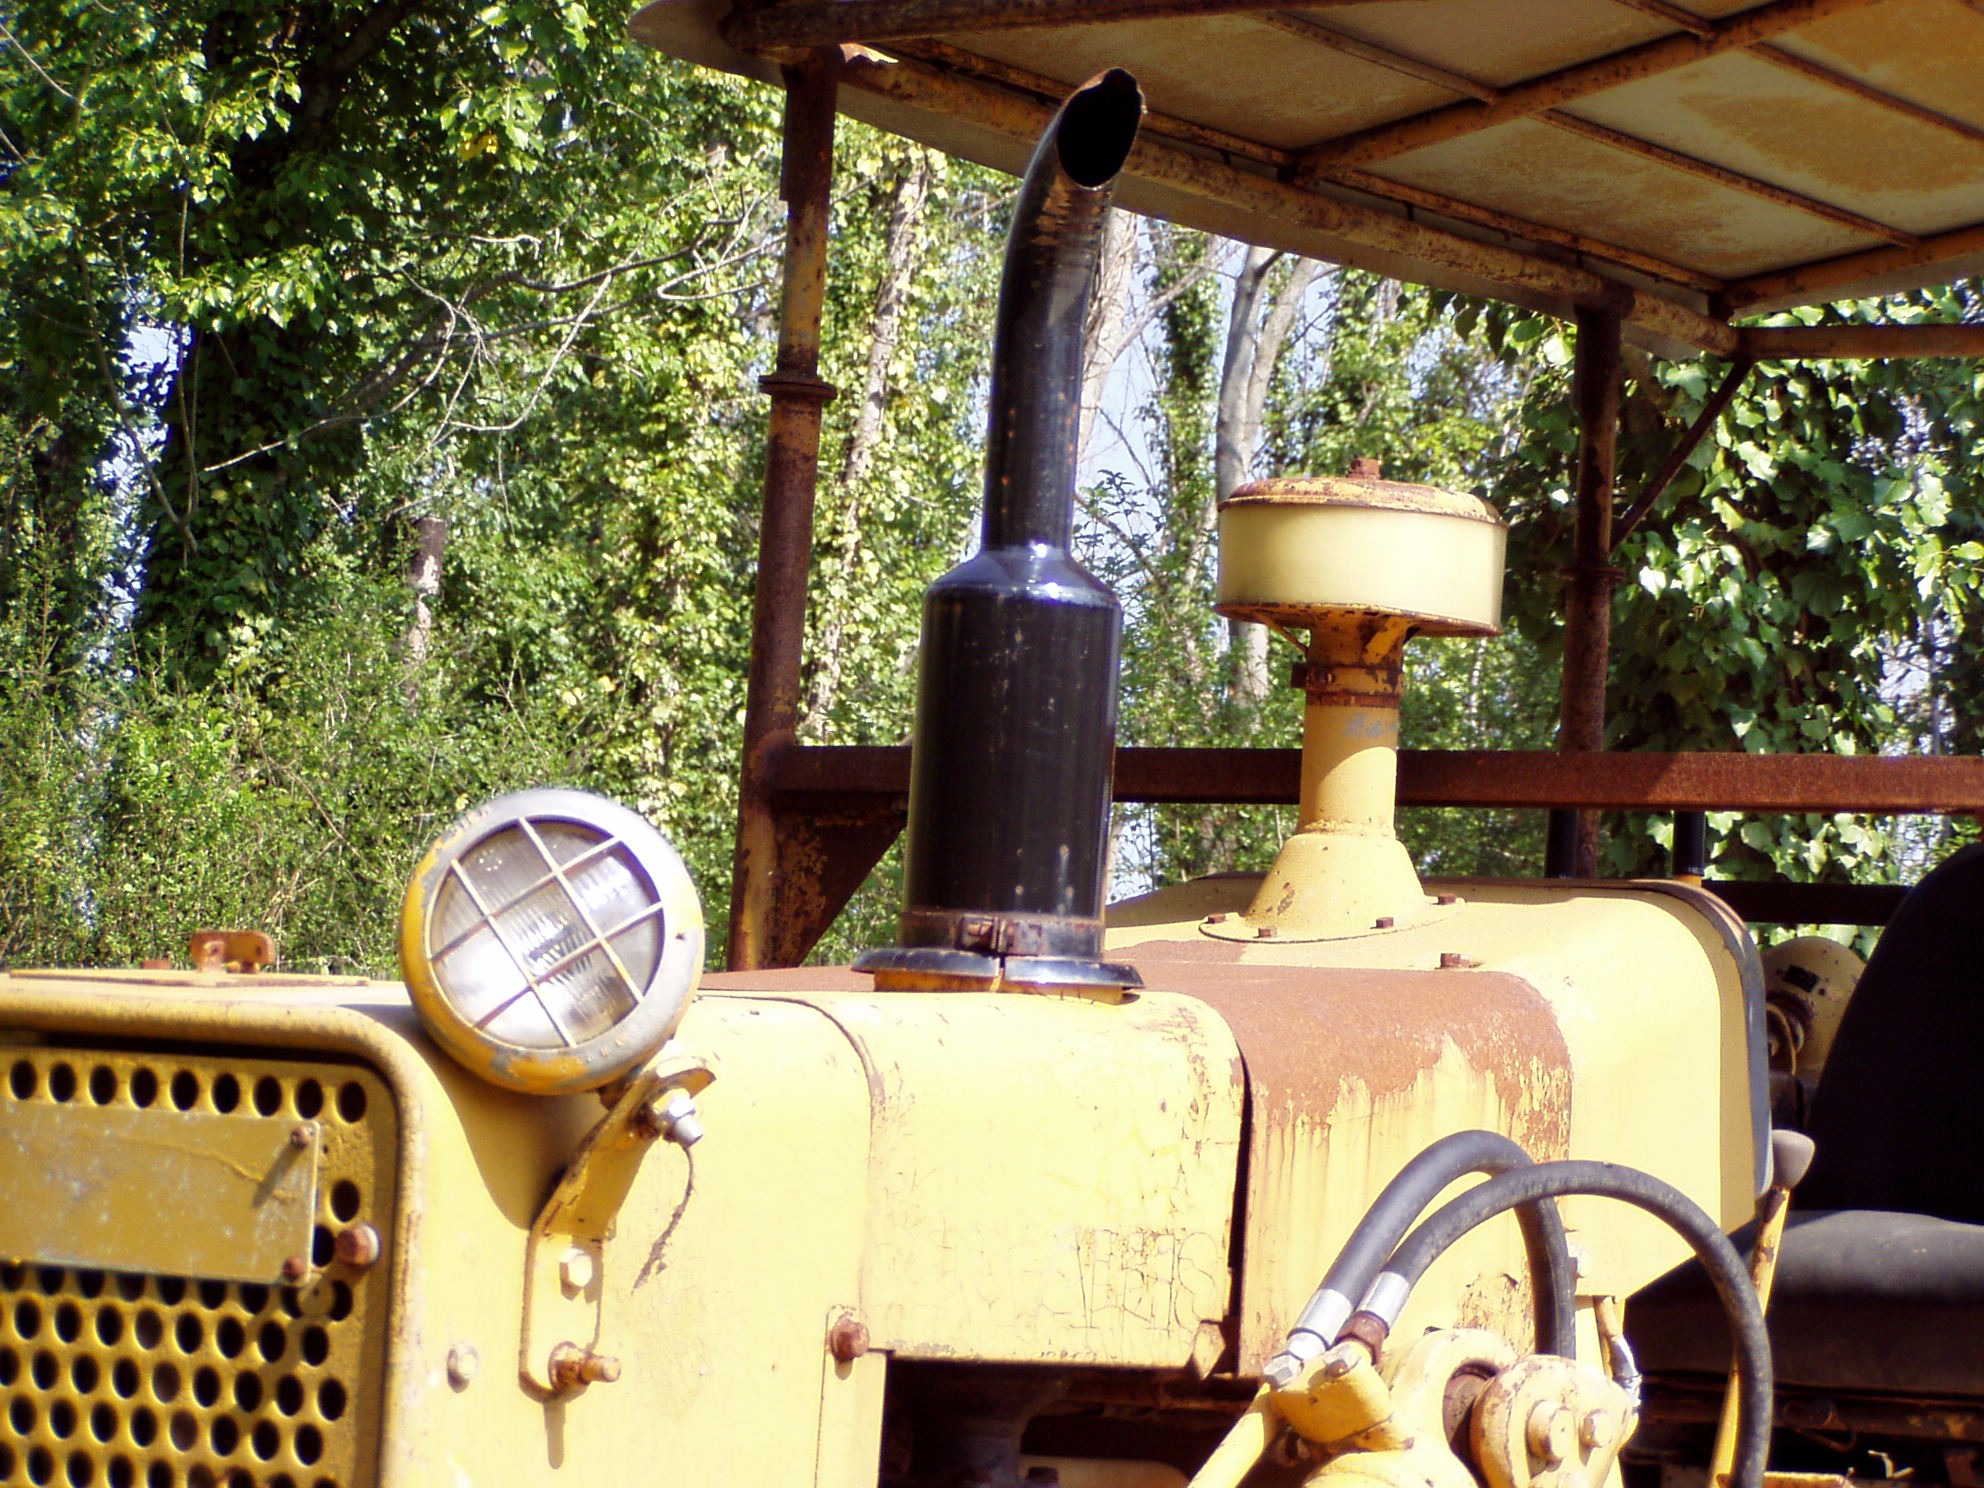
light, lighthouse, tractor, old, rusty, campaign, man made object